Bosniaks of Slovenia

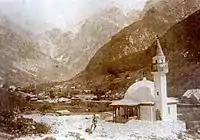
The first Bosniak mosque in Slovenia was built in 1916 in Log pod Mangartom on the slopes of the Alps.

During the First World War, a Bosniak regiment made up primarily of Bosnian Muslims was sent to fight on the Italian front. One of the soldiers who fought there was a boy called Elez Dervišević, the youngest soldier to fight in the Soca battle in World War I. Elez was 11 years old when he served in the Austro-Hungarian Army. In Log pod Mangartom there is a statue of Elez's father dedicated to him.